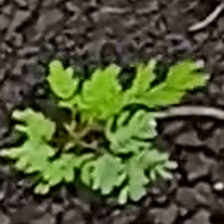
Weed species: Gajar_gavat_(Parthenium hysterophorus)